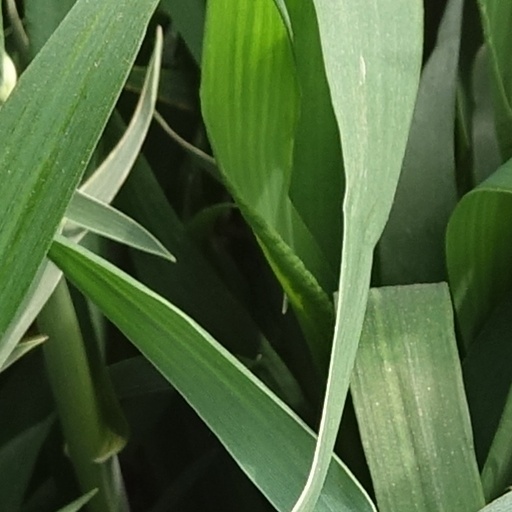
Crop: wheat